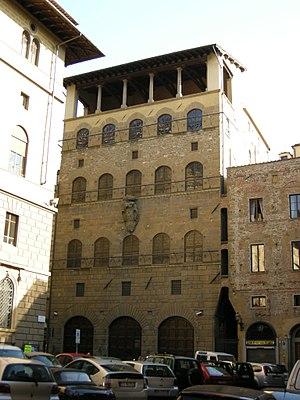
Le Palazzo Davanzati est un palais qui se trouve au 9 via di Porta Rossa à Florence en Toscane. Il héberge le Museo della Casa Fiorentina Antica.